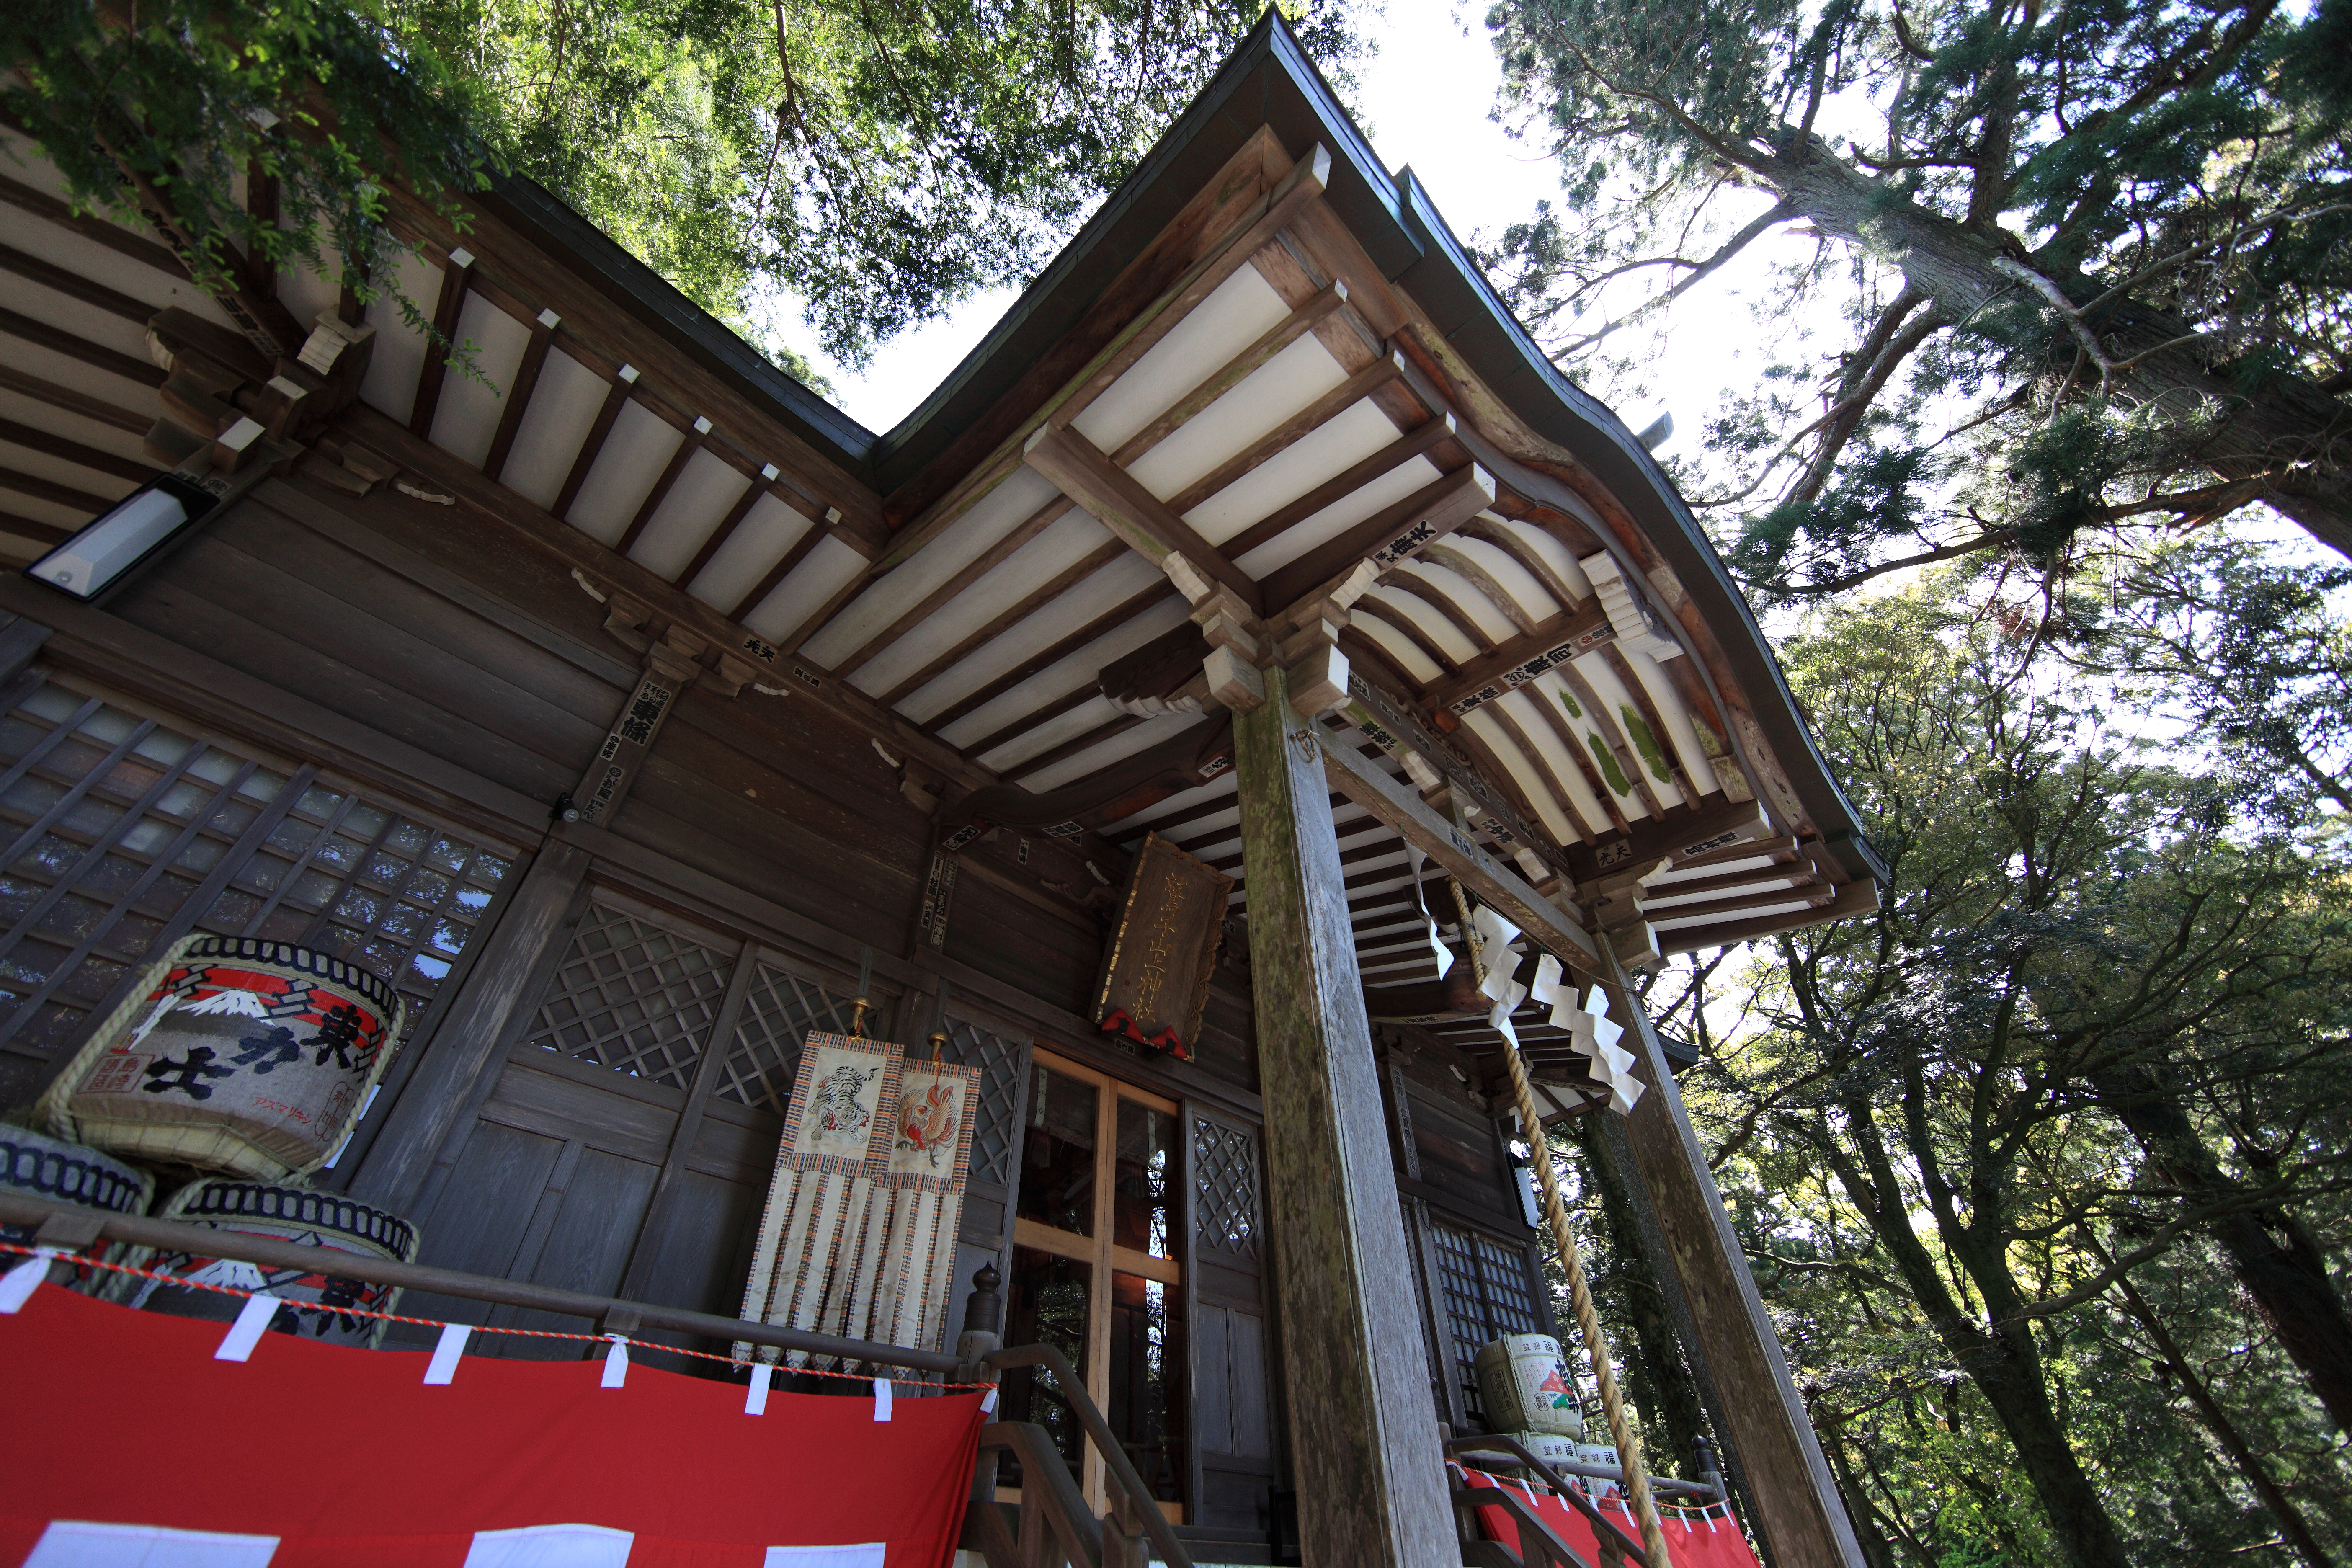
high, temple, shrine, tochigi, 5d, hires, markii, hi, res, resolution, nasu, torinokosanshoujinja, shinto shrine, rolling stock, outdoor structure